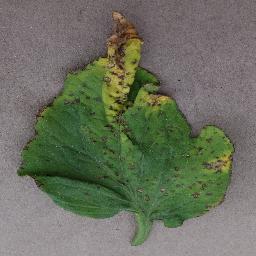
Label: Tomato___Bacterial_spot